Two Mothers (1916 film)

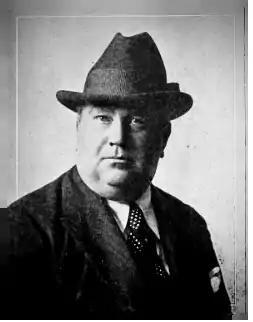

Lloyd B. Carleton (–1933) started working for Carl Laemmle in the Fall of 1915. Carleton arrived with impeccable credentials, having directed some 60 films for the likes of Thanhouser, Lubin, Fox, and Selig.